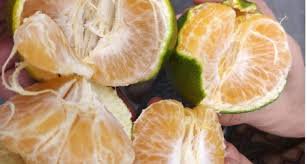
Label: Orange